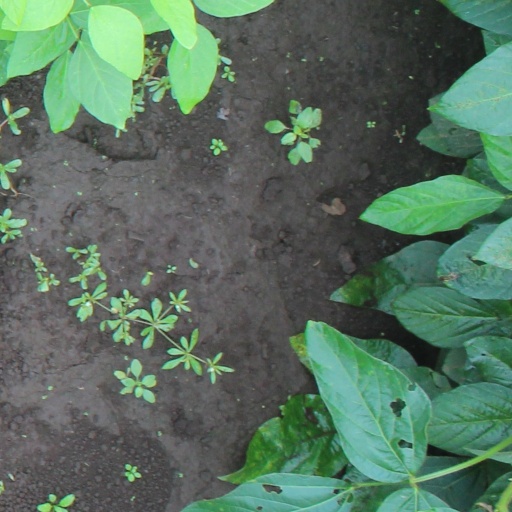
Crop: soybean